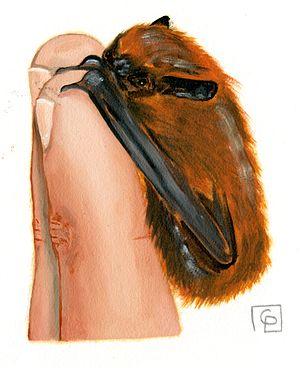
Peinture à l'huile d'une pipistrelle, par Carole Pillore, 2014.
Pipistrellus est un genre de la famille des Vespertilionidae, qui comprend de nombreuses espèces de chauves-souris appelées pipistrelles.